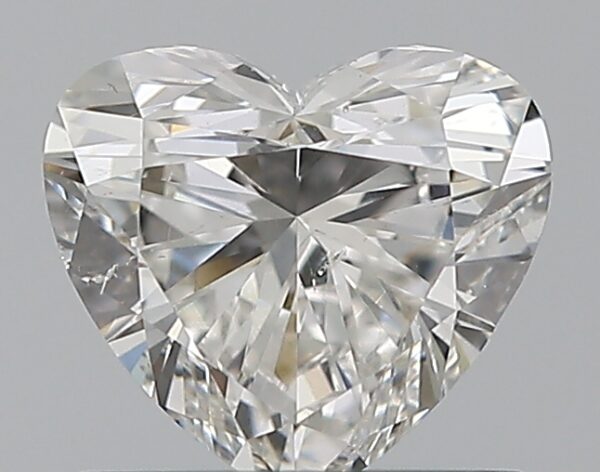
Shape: heart
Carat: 0.72
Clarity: SI1
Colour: G
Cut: EX
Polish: EX
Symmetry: VG
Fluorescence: N
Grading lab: GIA
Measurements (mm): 5.49 x 6.16 x 3.49